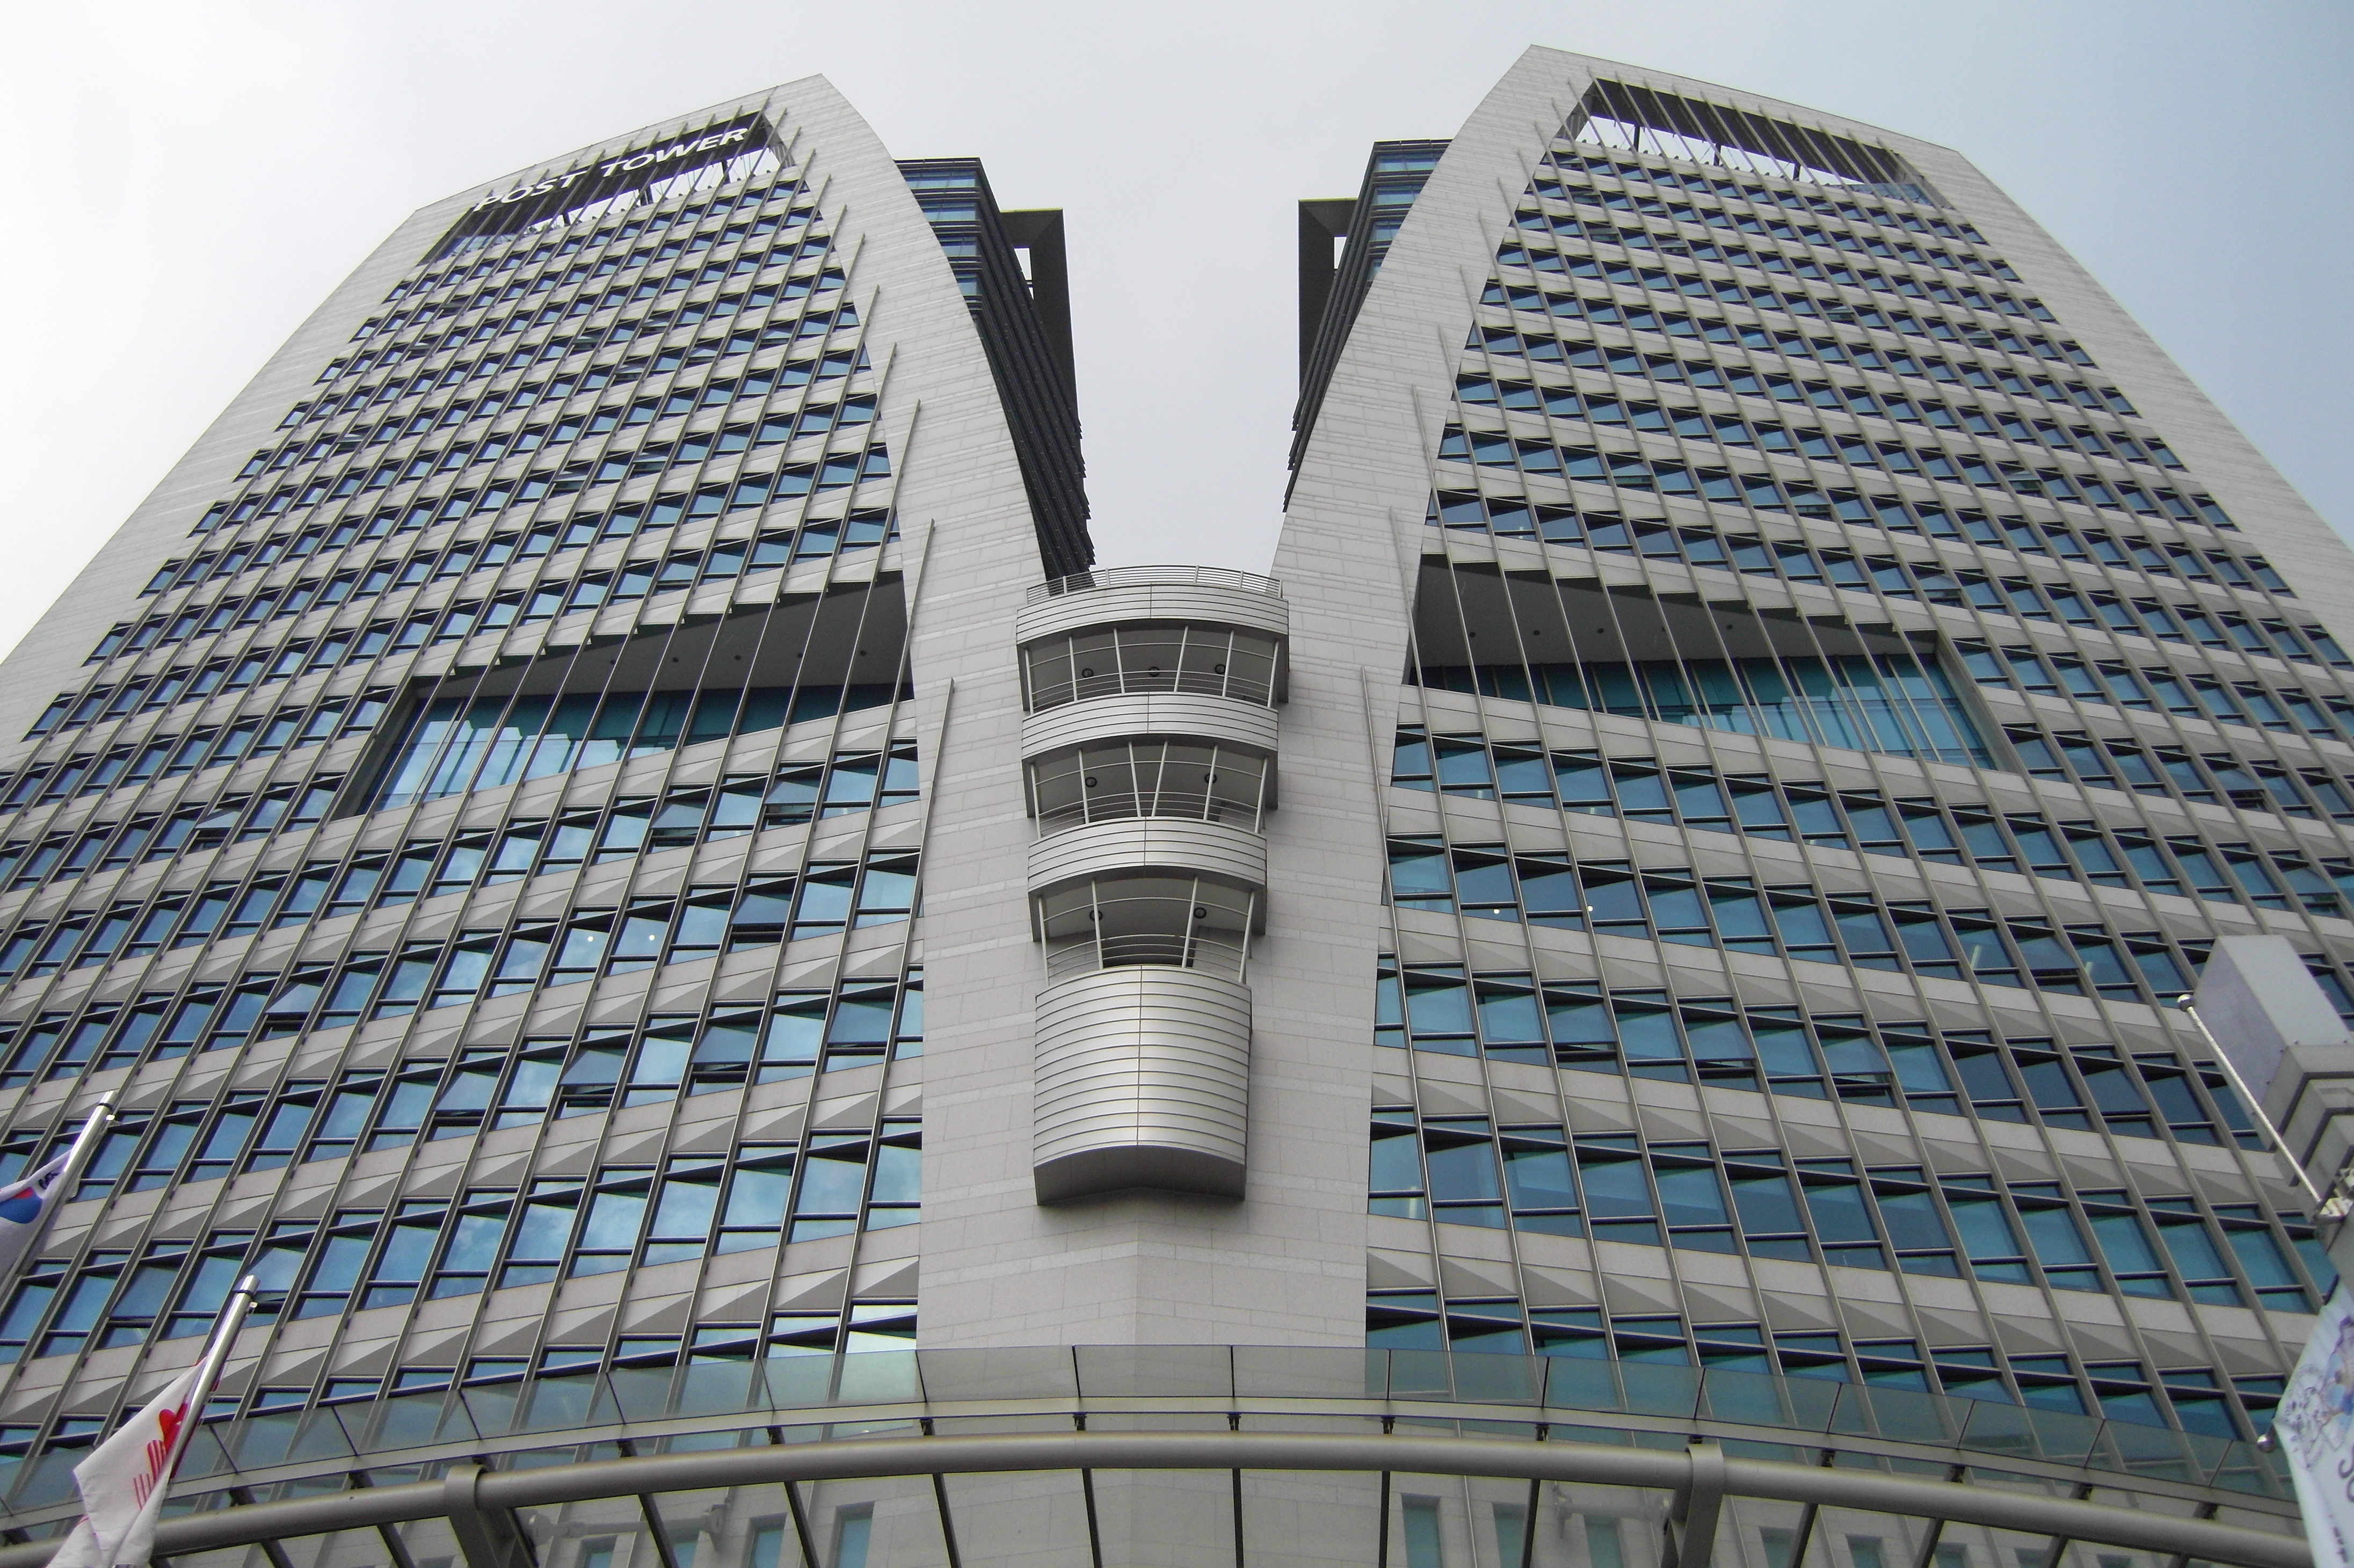
architecture, building, city, skyscraper, downtown, construction, tower, scenery, landmark, facade, stadium, tower block, high rise, headquarters, metropolis, condominium, republic of korea, brutalist architecture